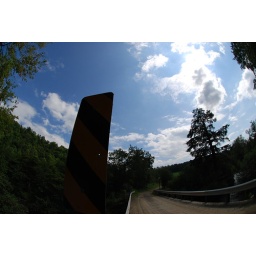
SIngle road bridge in north eastern PA.